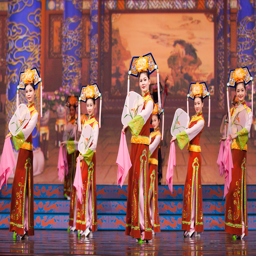
a group of leading classical artists came together with goal : to bring back the true and divinely inspired culture and share it with the world through the universal language of music and dance .